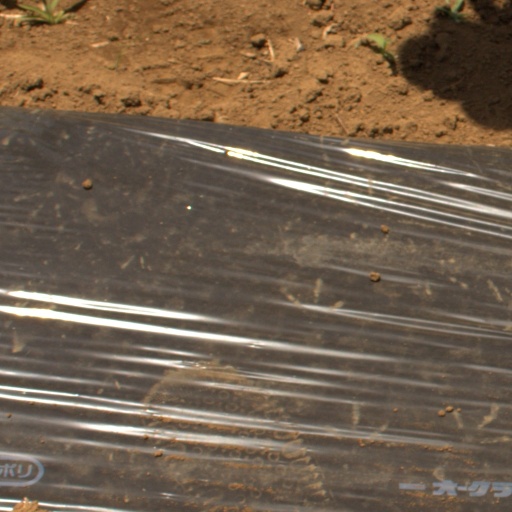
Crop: Jerusalem artichoke